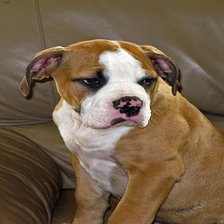
Species: dog
Breed: american bulldog